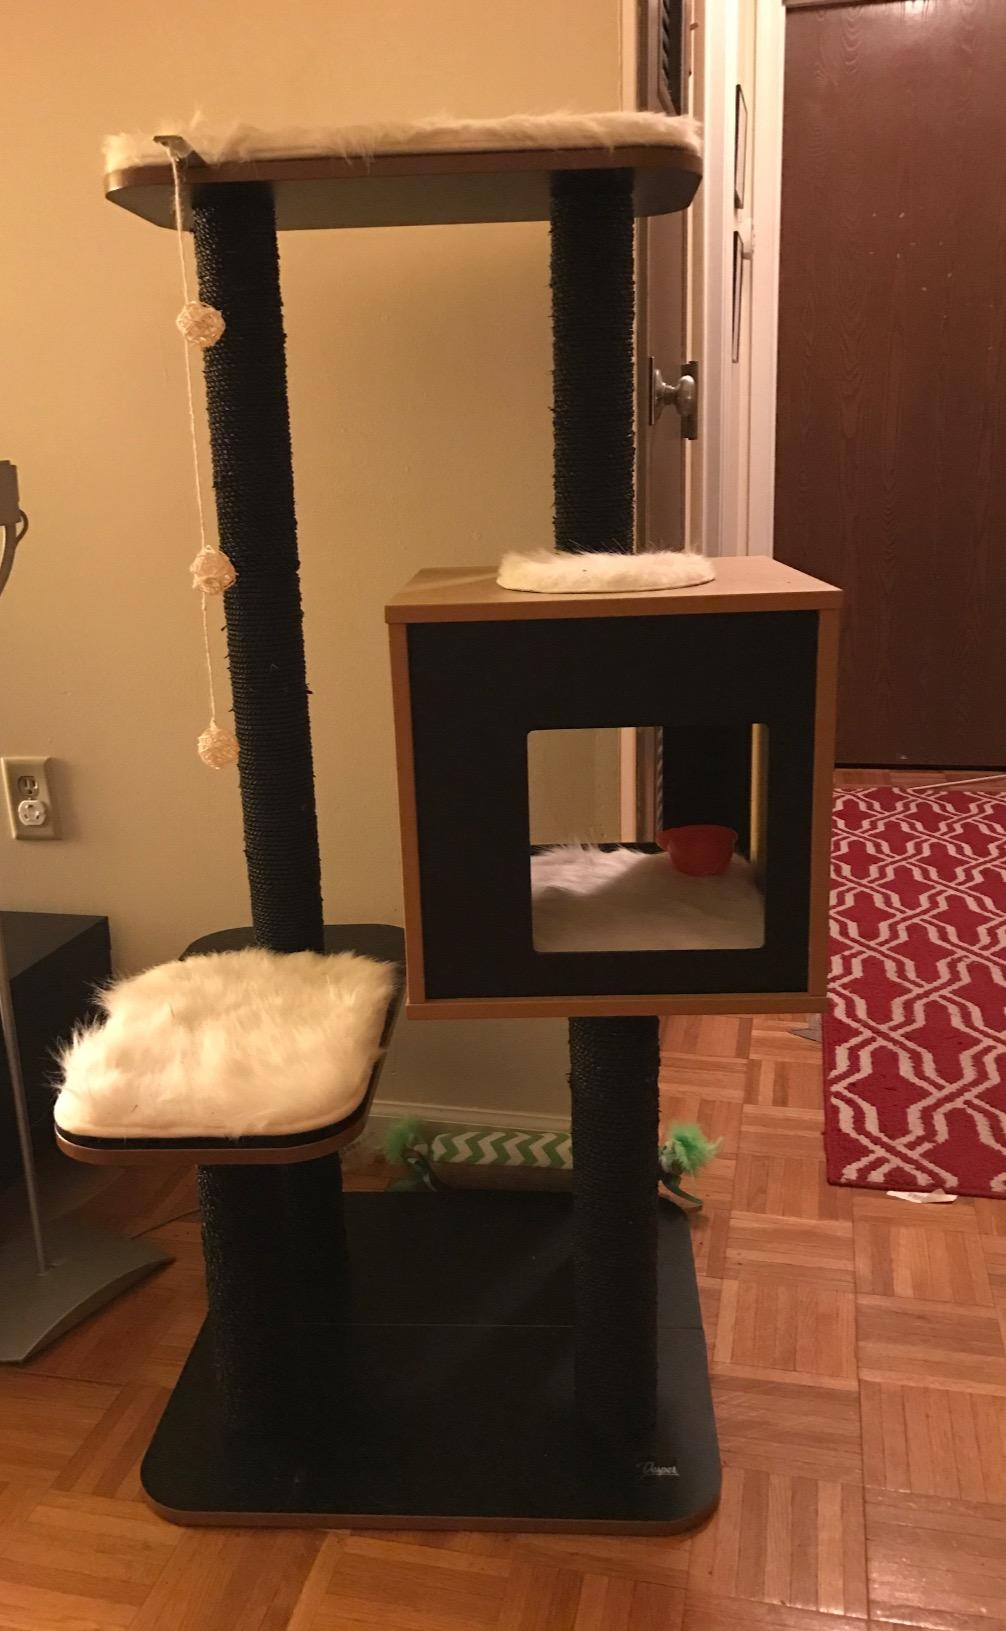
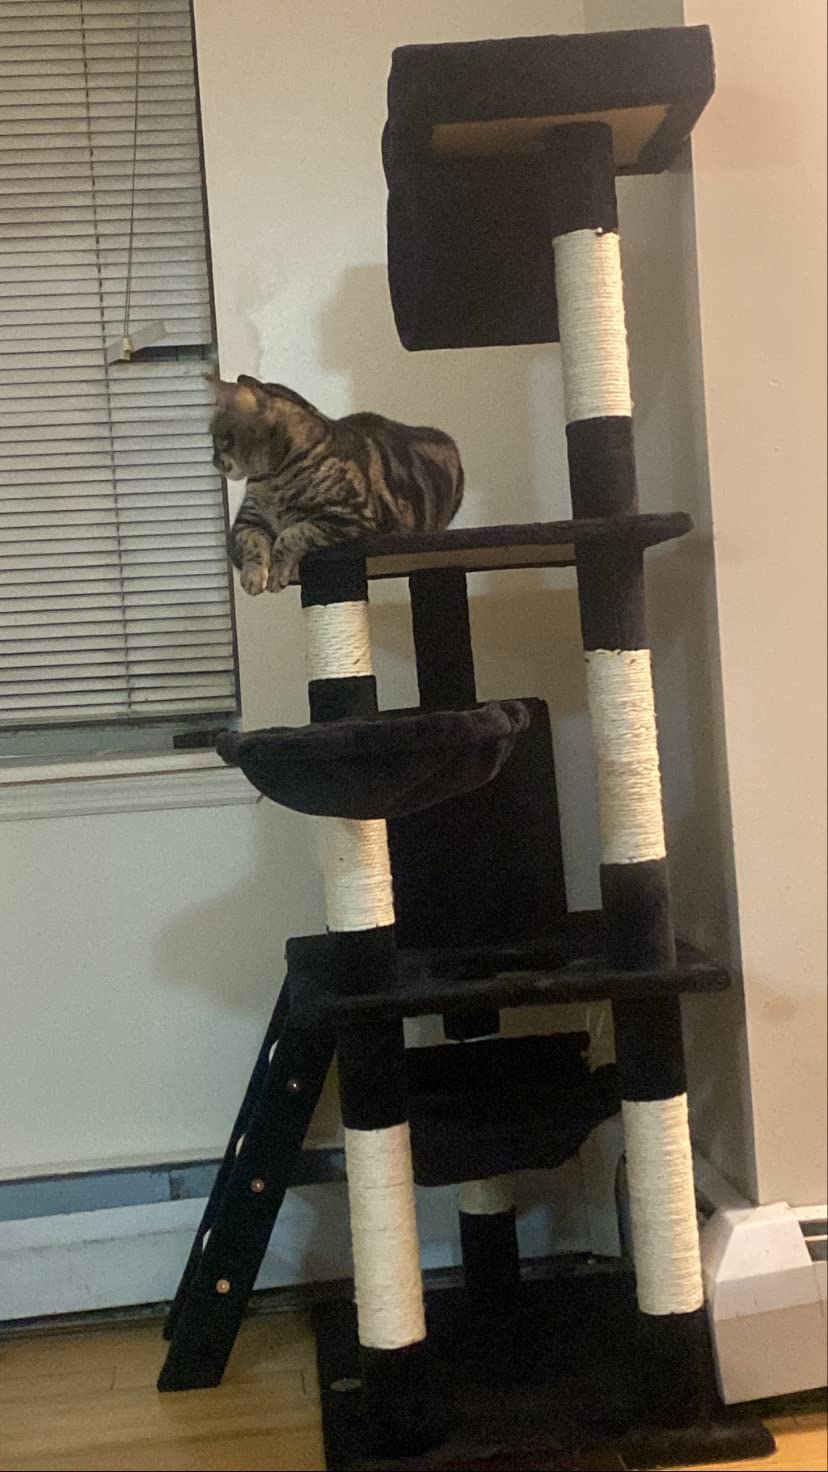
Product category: items_cat tree
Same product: no